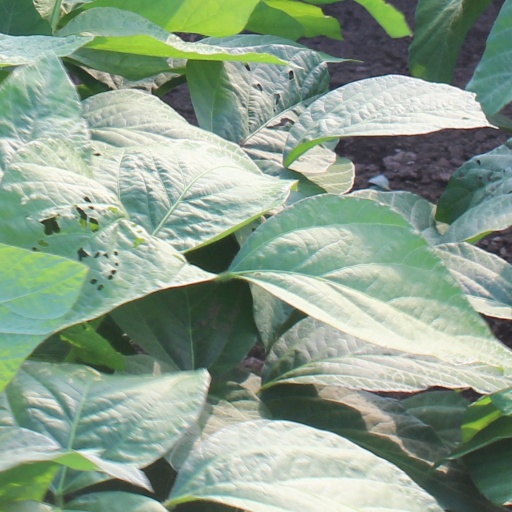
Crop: soybean